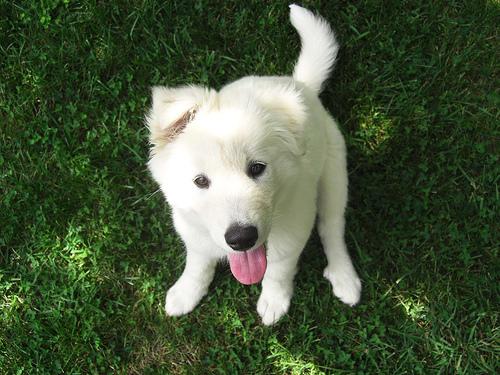
Breed: samoyed